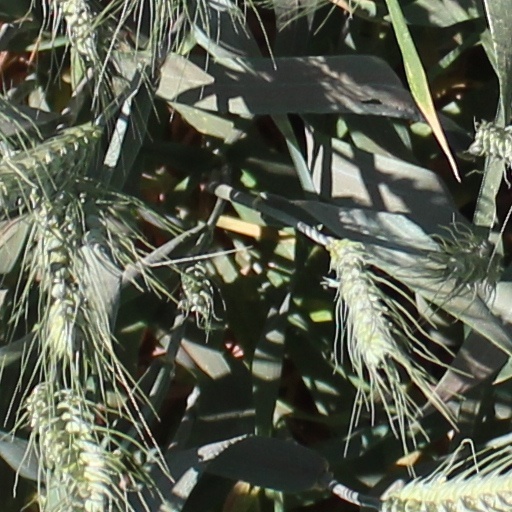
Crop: wheat